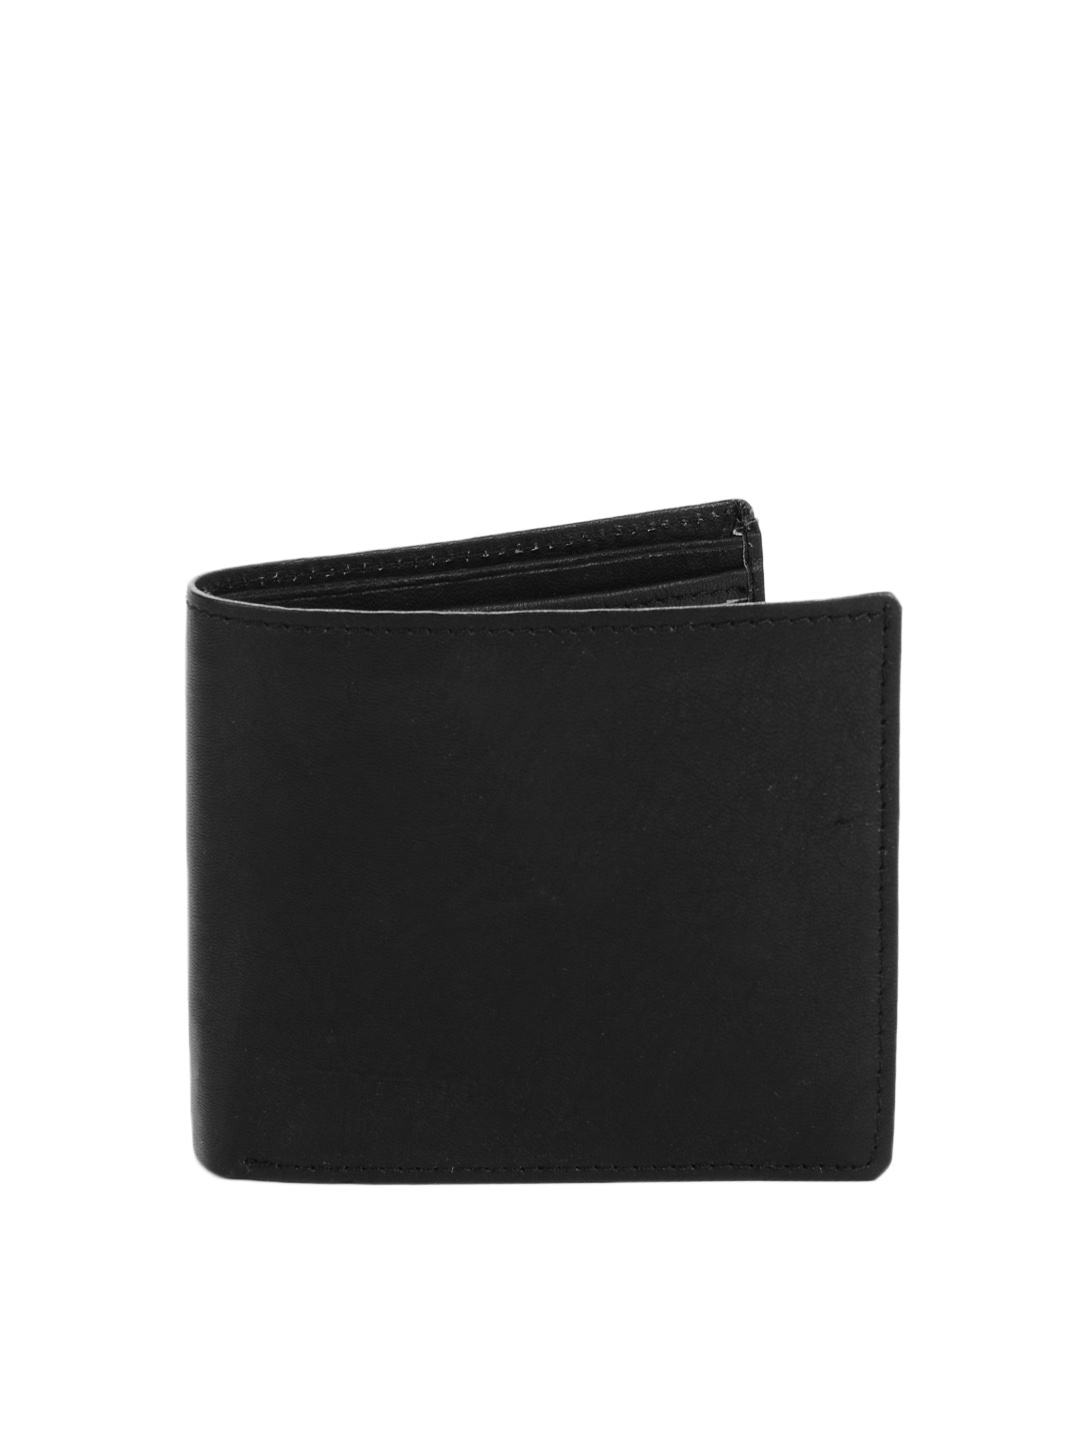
Cabarelli Men Black Wallet
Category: Accessories / Wallets / Wallets
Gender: Men
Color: Black
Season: Summer 2012
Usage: Casual